Jacques Swaters

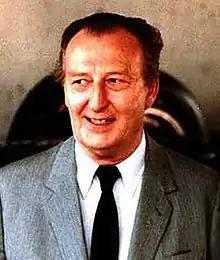
Swaters in 1980

Jacques Swaters (30 October 1926 – 10 December 2010) was a racing driver from Belgium and former team owner of Ecurie Belgique, Ecurie Francorchamps, and Ecurie Nationale Belge.